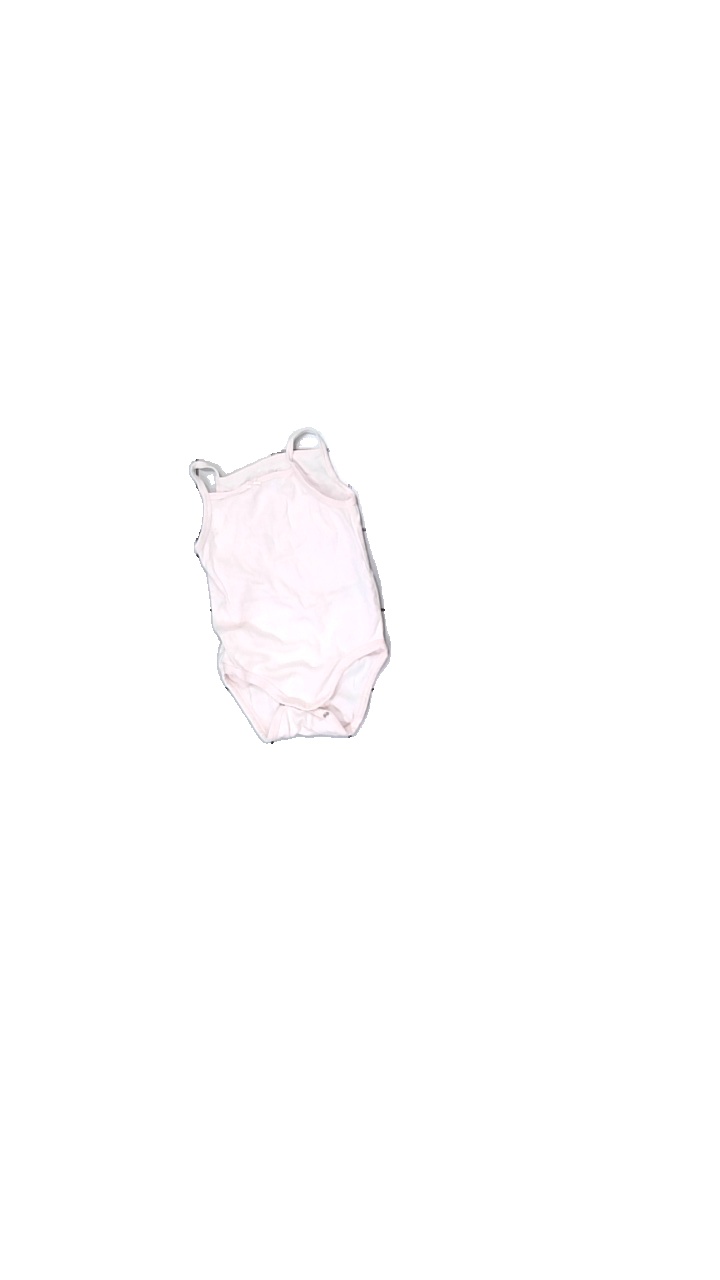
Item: Top (Children)
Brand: H&m
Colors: Pink
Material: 100% Cotton
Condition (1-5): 5
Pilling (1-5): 5
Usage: Reuse
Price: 50-100